Baekse-ju

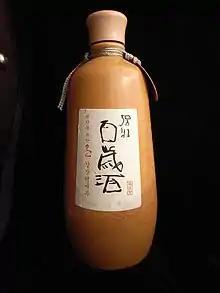

Baekseju (sold under the brand name Bek Se Ju) is a Korean glutinous rice-based fermented alcoholic beverage flavored with a variety of herbs, ginseng most prominent among them. The name comes from the legend that the healthful herbs in baekseju will allow an individual to live up to 100 years old.